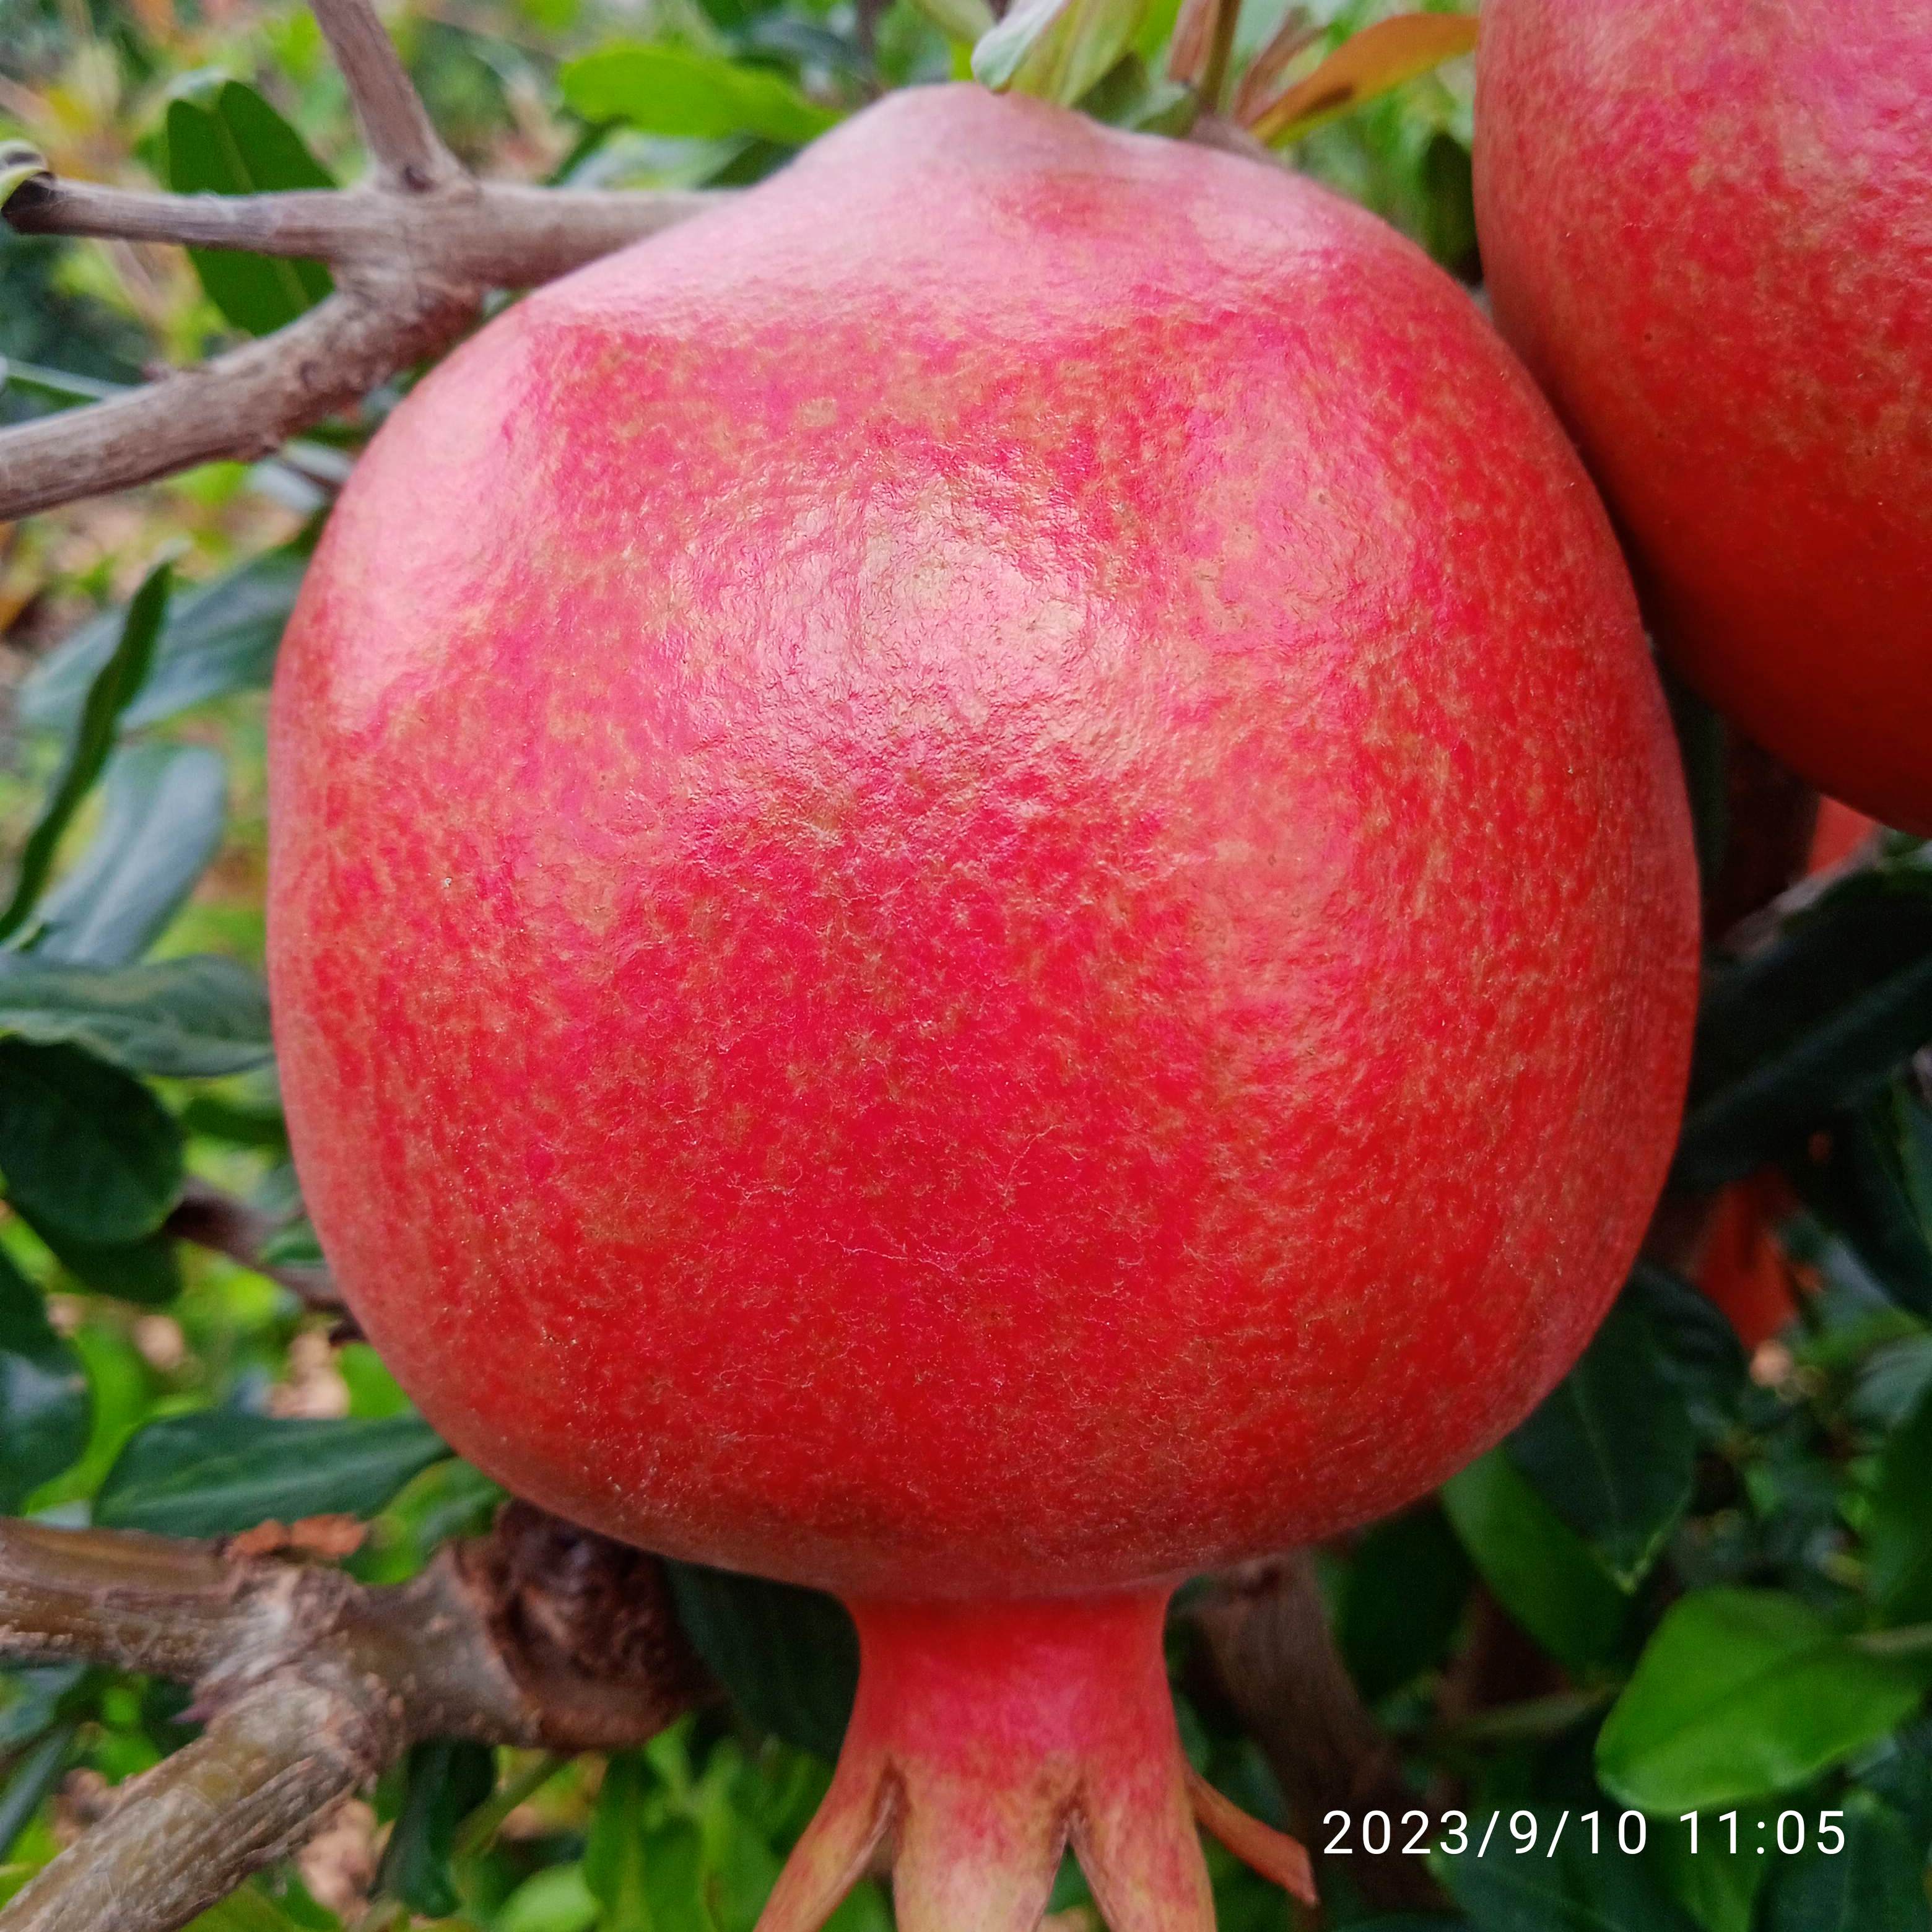
Label: Healthy